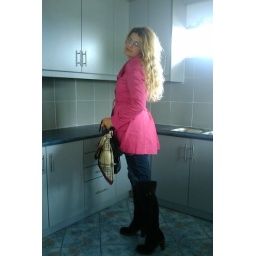
A cat should be a lady in the kitchen